Western Express Highway metro station

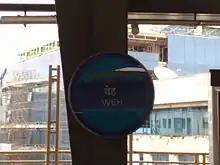
Western Express HIghway metro station

The Western Express Highway station was opened to the public on 8 June 2014. In August 2016, the MMOPL announced that Western Express Highway station would be rebranded as MagicBricks WEH Metro station, as part of a sponsorship deal.